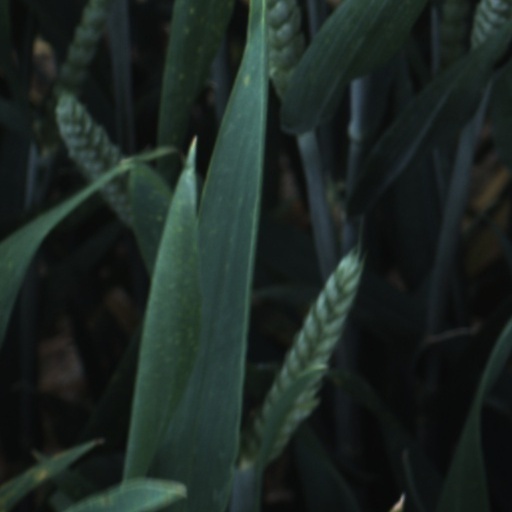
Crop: wheat